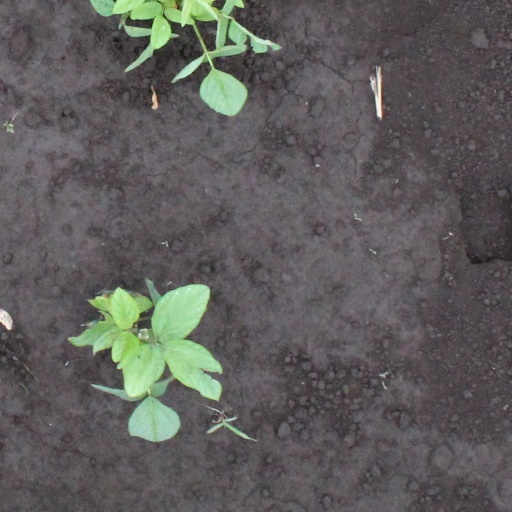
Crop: soybean